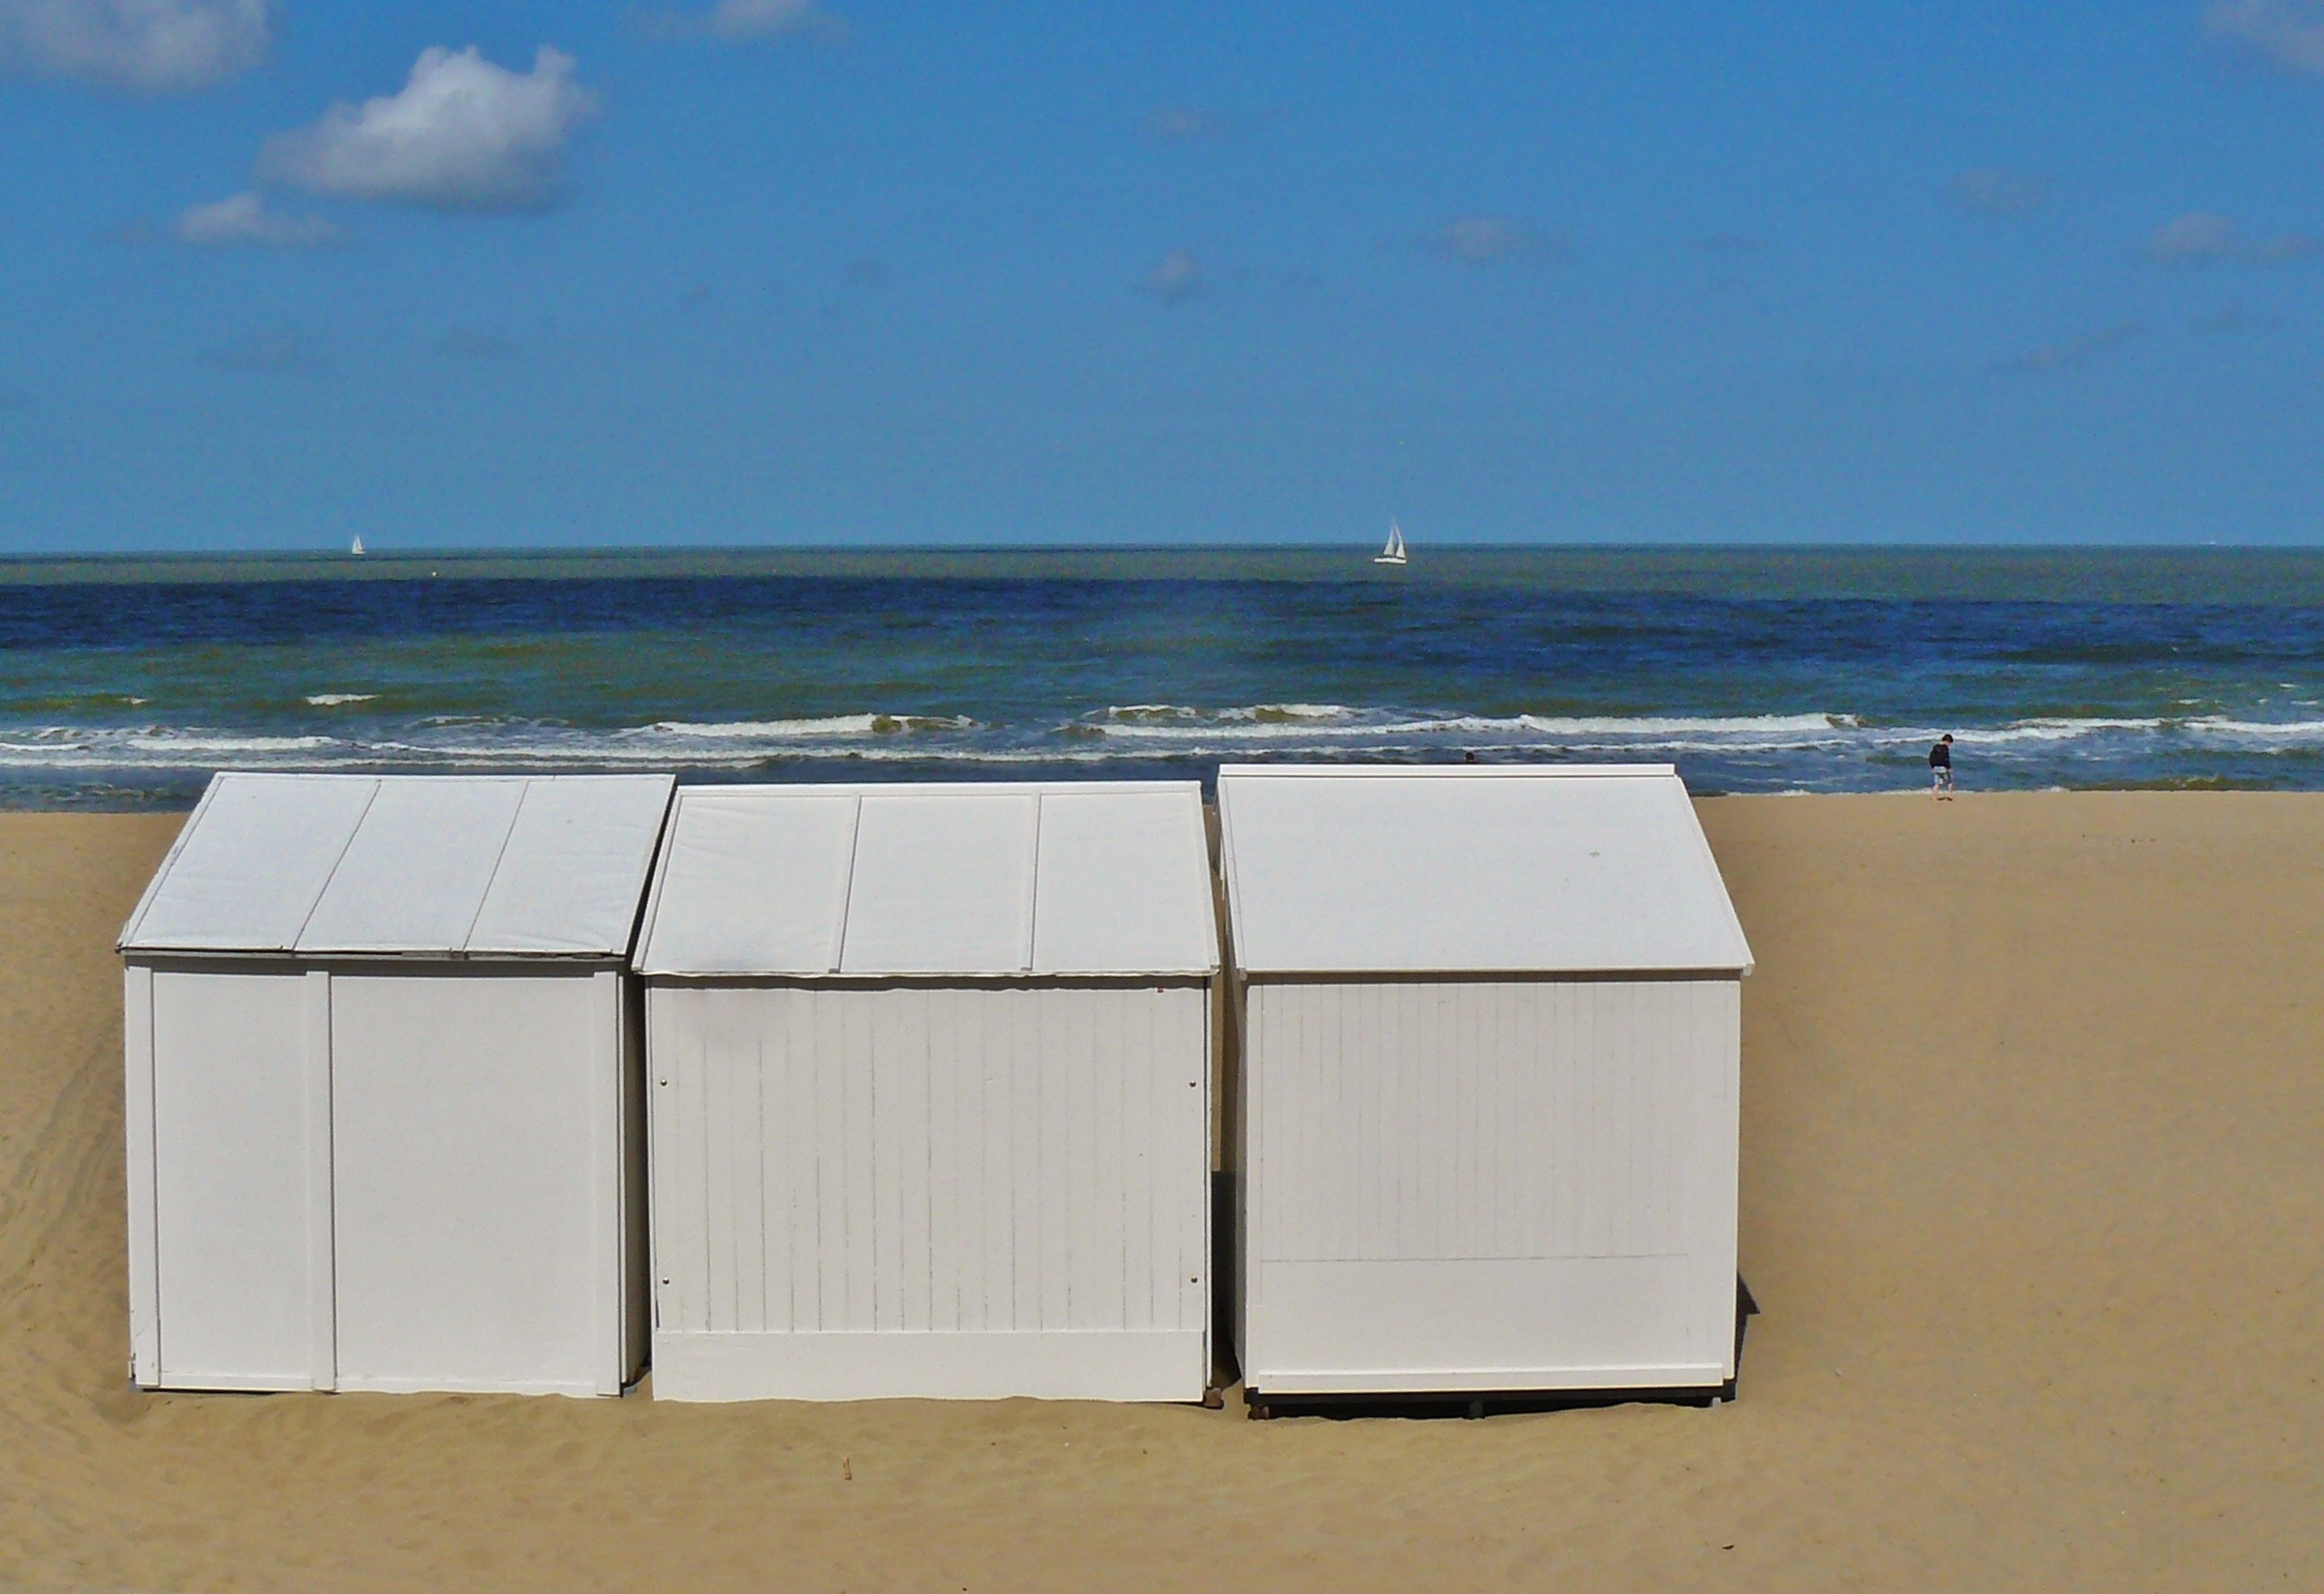
beach, sea, coast, water, horizon, wing, sky, wood, wave, view, travel, boot, surf, holiday, furniture, still life, belgium, clouds, holidays, maritime, sailing boat, north sea, sand beach, north sea coast, beach cottage, de haan, beach shack